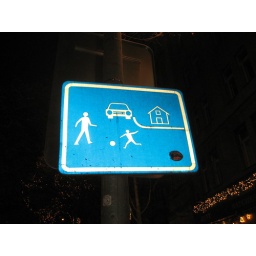
play football in front of cars while your house is on a sled